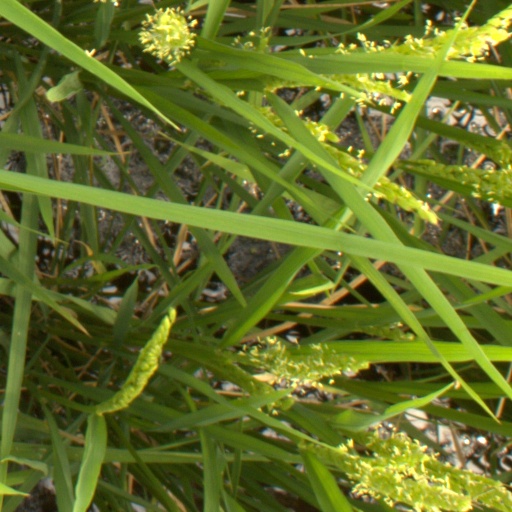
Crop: rice